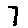
Label: 7